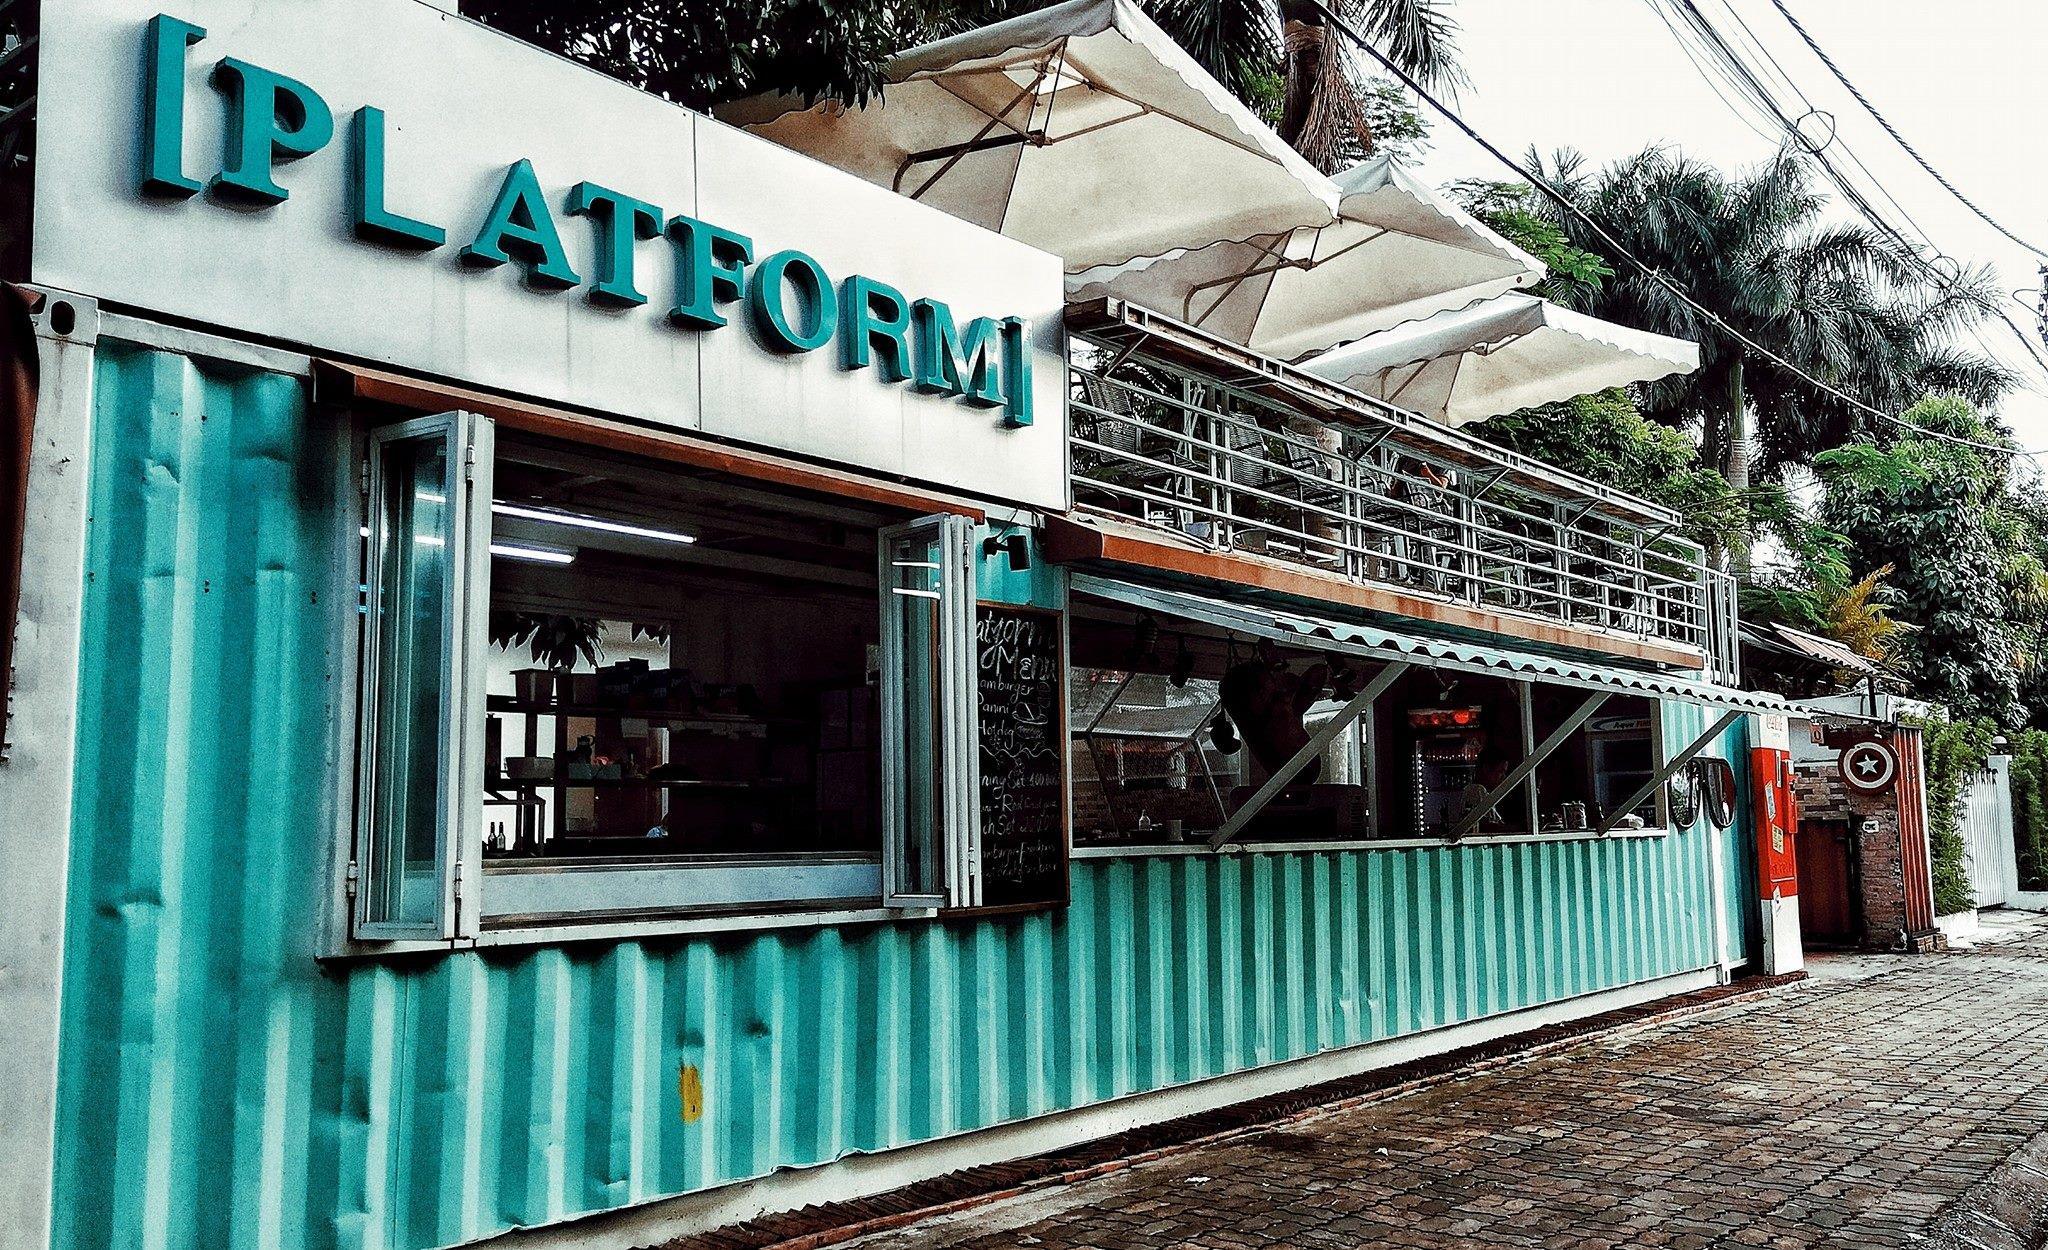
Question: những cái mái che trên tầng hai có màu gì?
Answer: có màu trắng